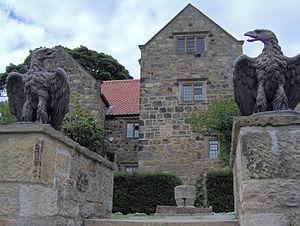
Cette liste des musées du Tyne and Wear, Angleterre contient des musées qui sont définis dans ce contexte comme des institutions qui recueillent et soignent des objets d'intérêt culturel, artistique, scientifique ou historique. leurs collections ou expositions connexes disponibles pour la consultation publique. Sont également inclus les galeries d'art à but non lucratif et les galeries d'art universitaires. Les musées qui n'existent que dans le cyberespace ne sont pas inclus.